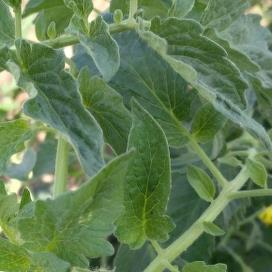
Crop: Tomato
Condition: healthy-leaf